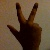
The image shows a hand gesture representing the number 3 in Indian Sign Language.